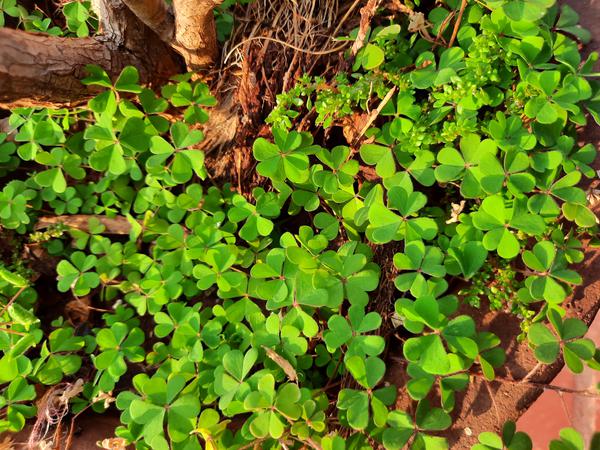
Plant: Wood_sorel